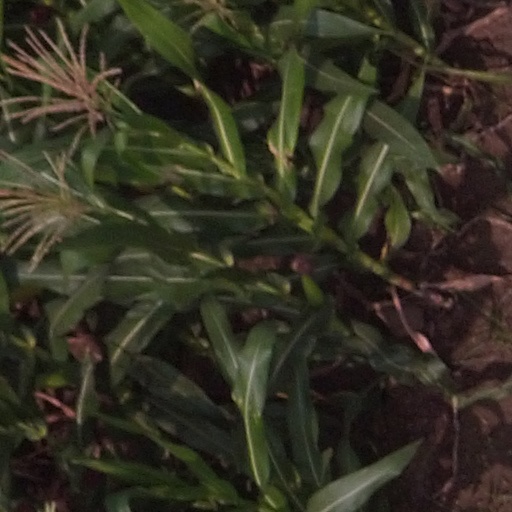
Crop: maize; corn